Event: Nepal Earthquake
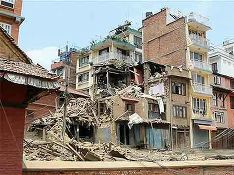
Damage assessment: damage